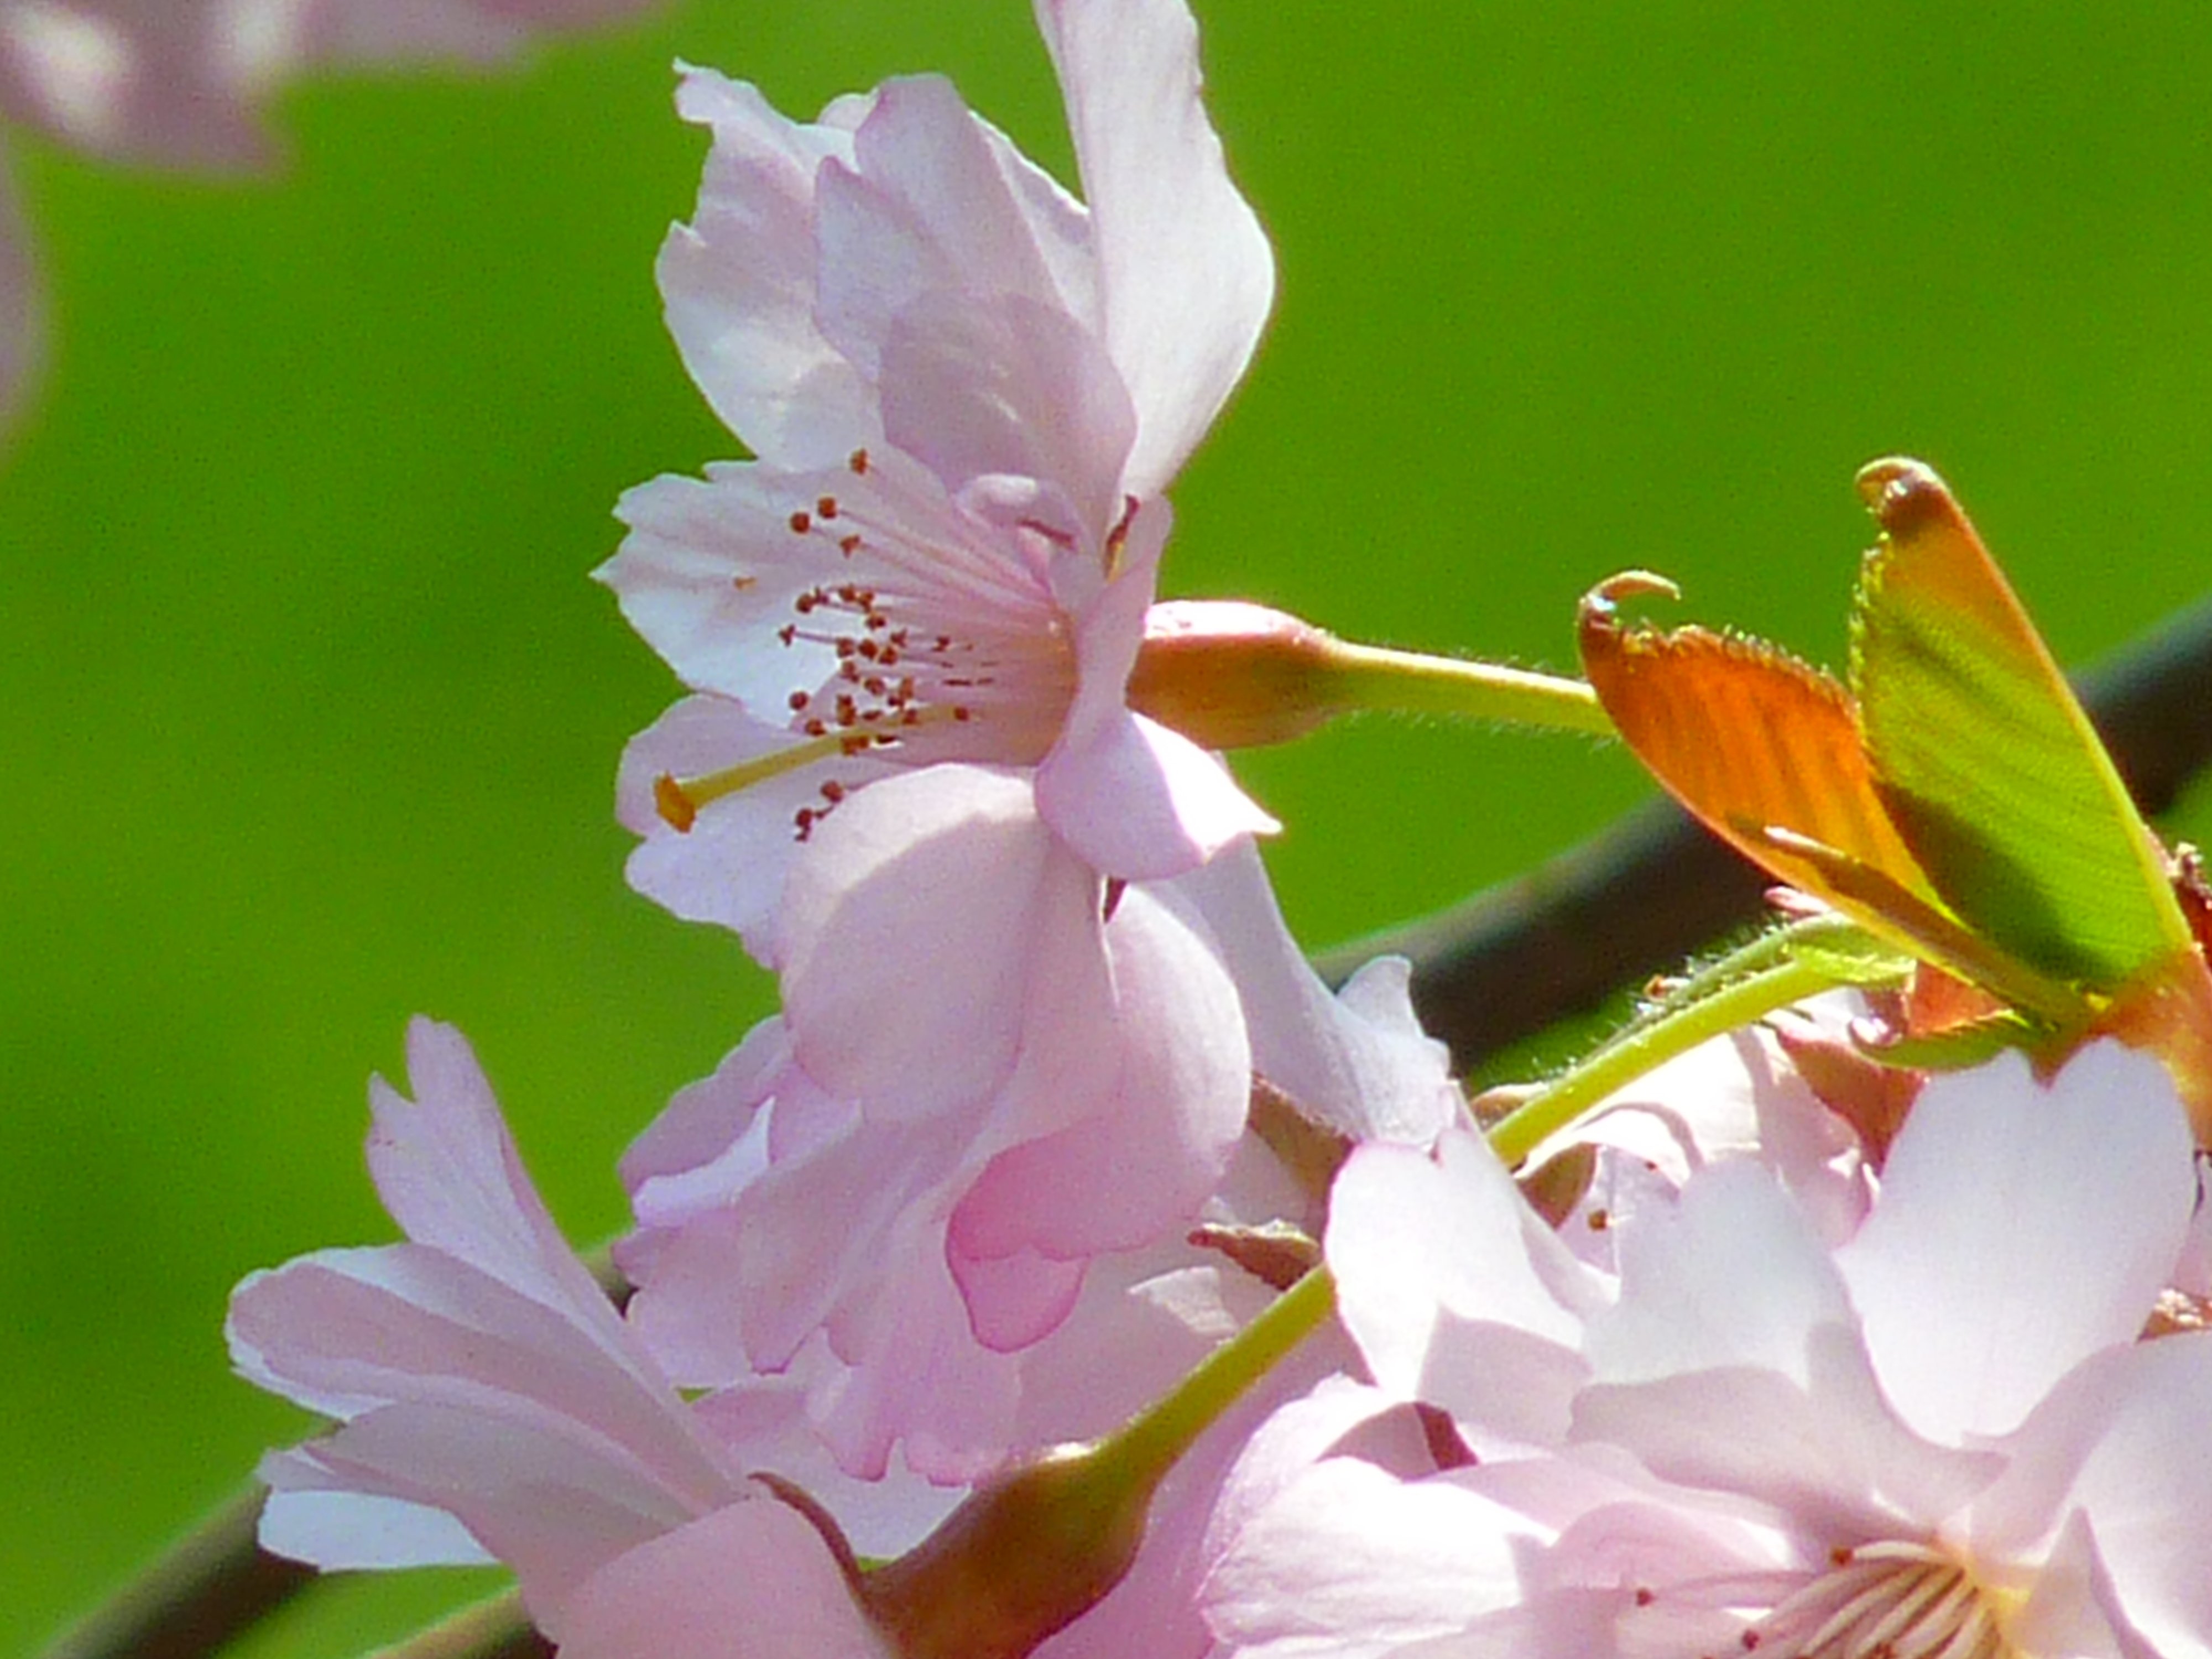
tree, branch, blossom, plant, flower, petal, bloom, produce, botany, flora, cherry blossom, close up, shrub, japanese cherry trees, nectar, macro photography, flowering plant, japanese cherry, japanese flowering cherry, ornamental cherry, land plant